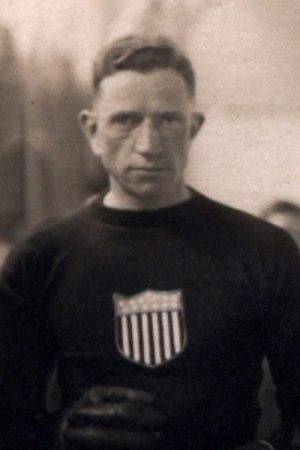
James Edward Fitzgerald est un joueur américain de hockey sur glace qui évoluait au poste de défenseur.